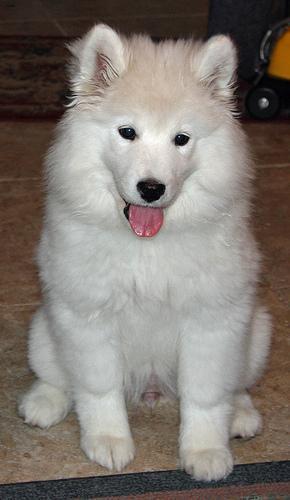
samoyed